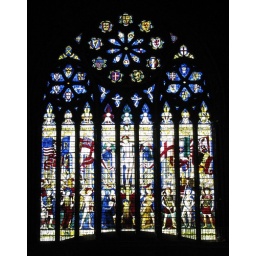
Stained glass window in the Nave